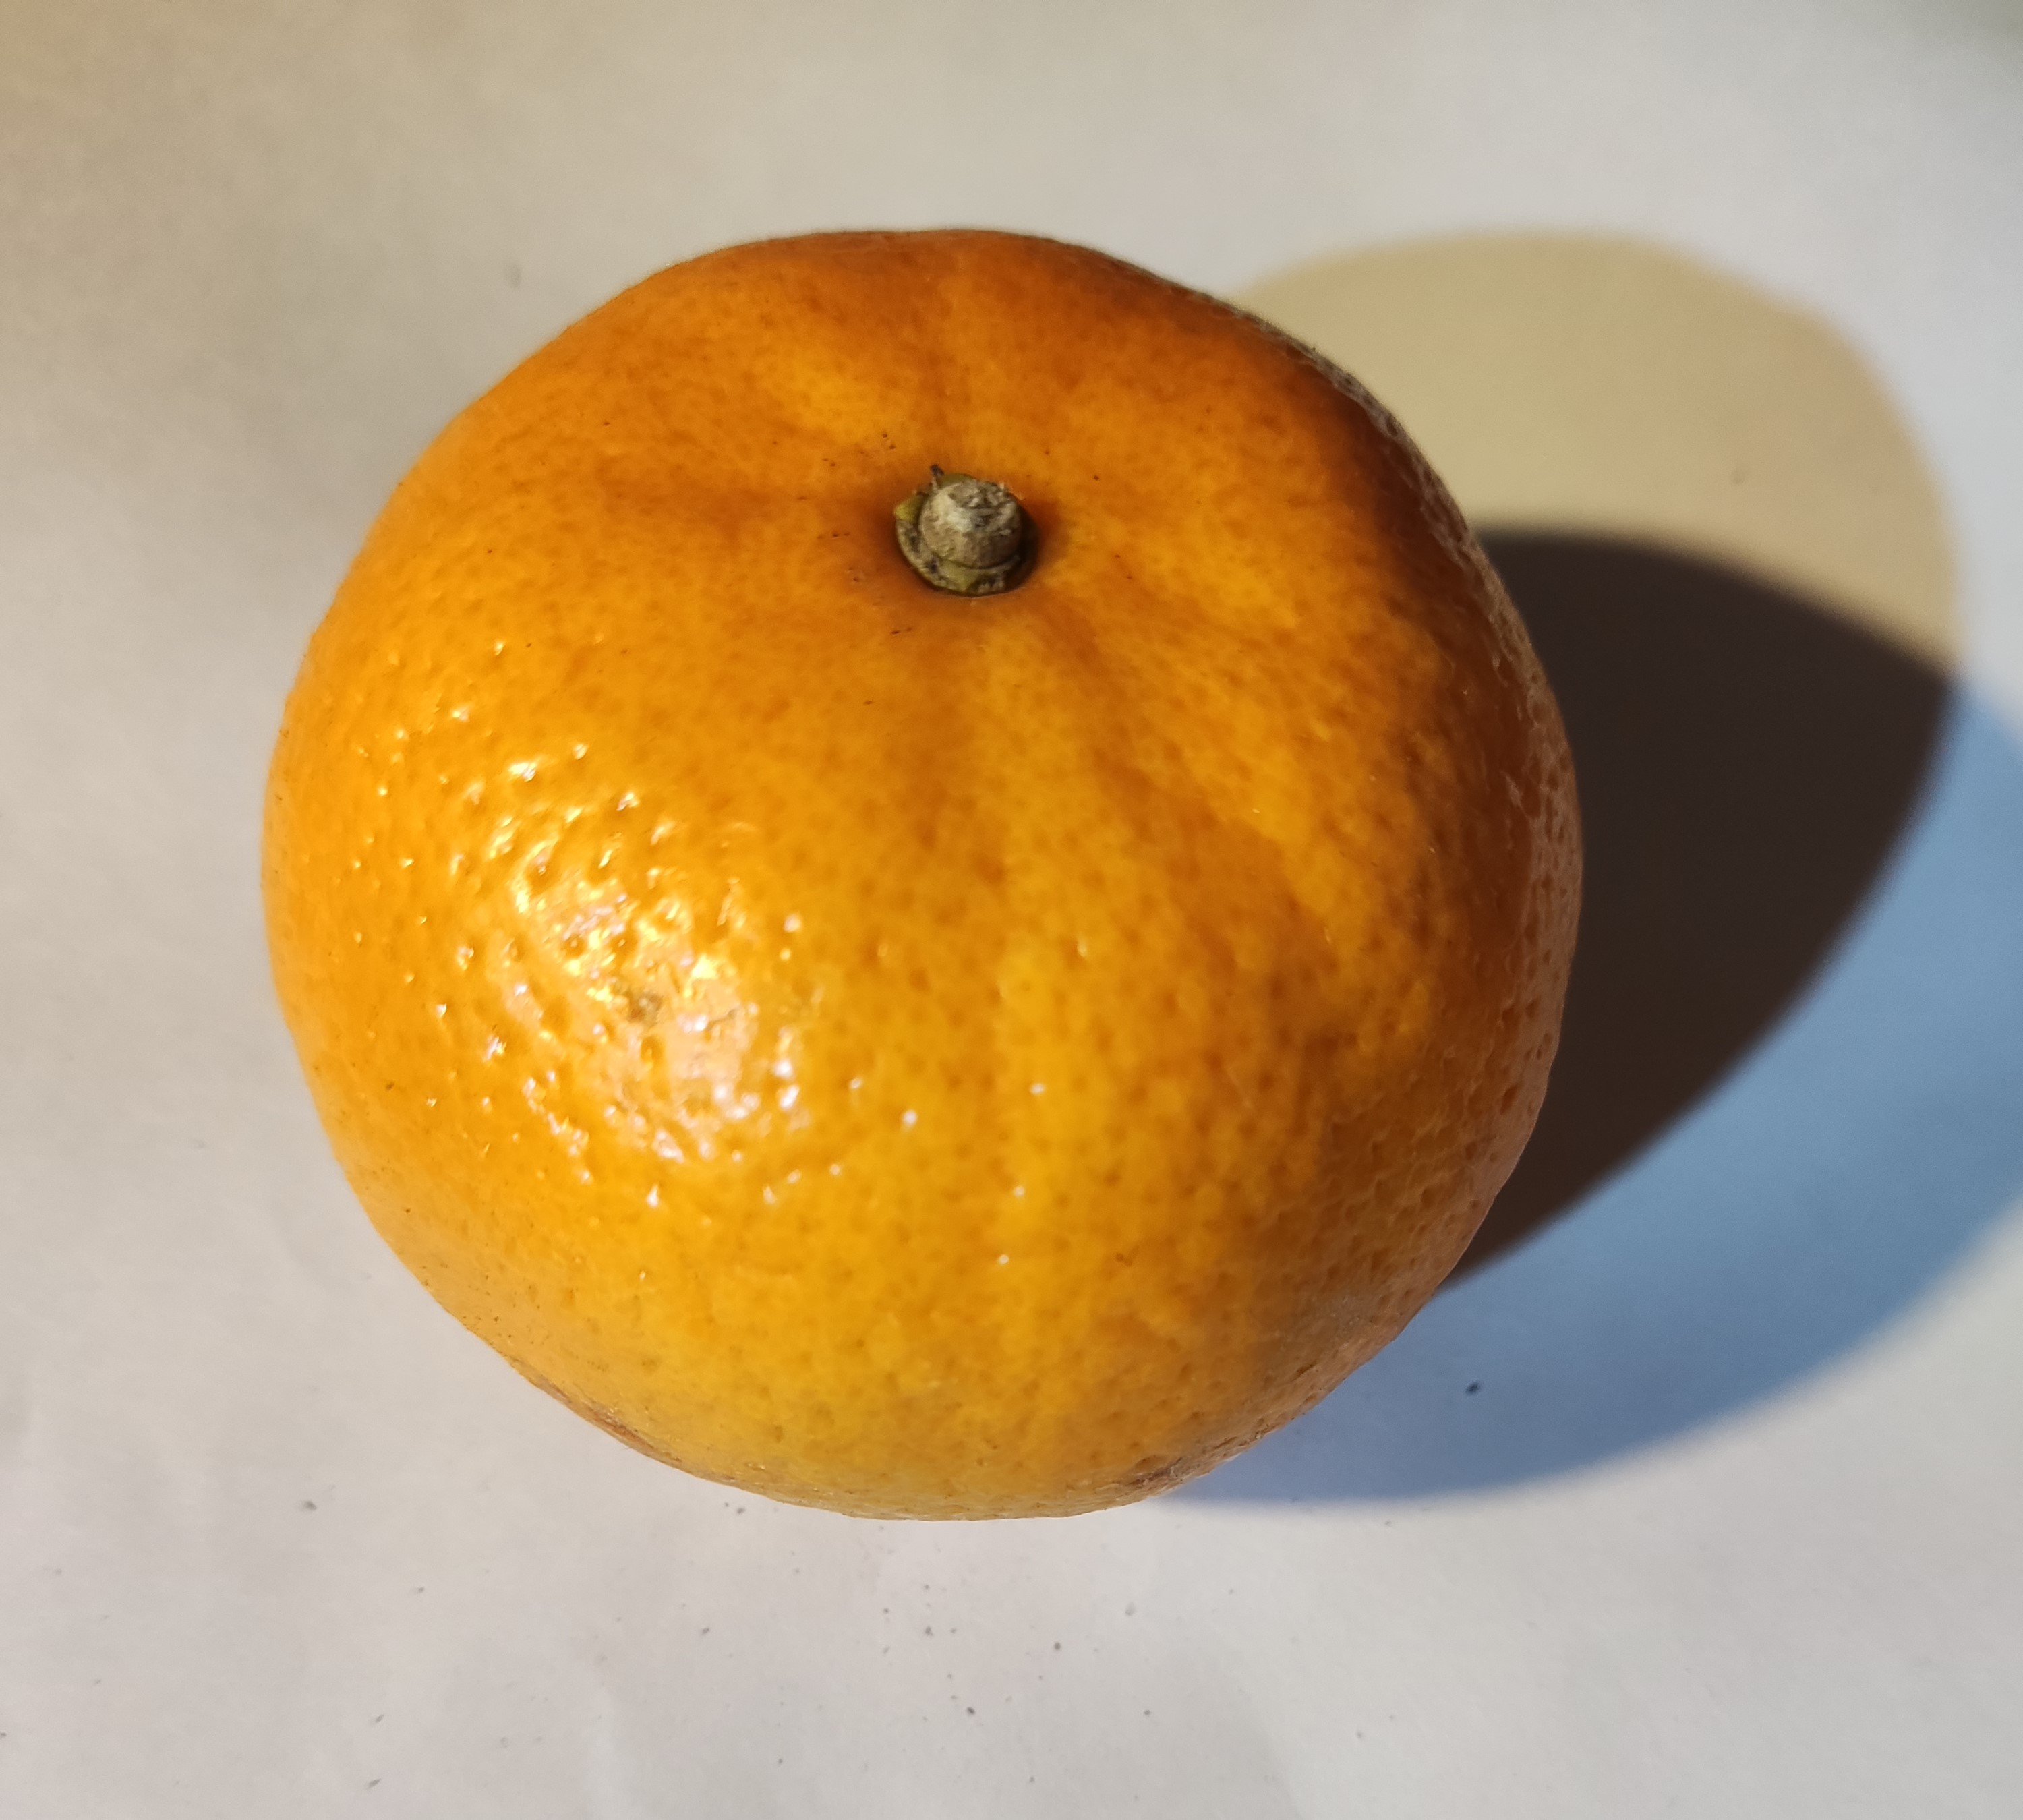
Fruit: orange
Condition: fresh